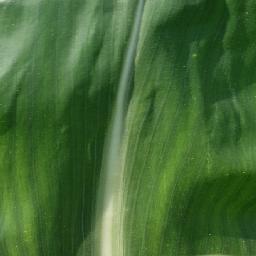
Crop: corn
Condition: (maize)_healthy